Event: Nepal Earthquake
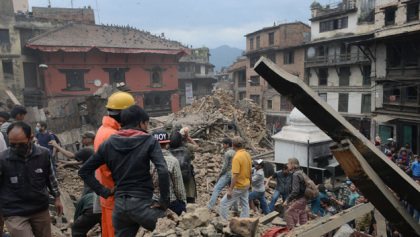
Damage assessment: damage